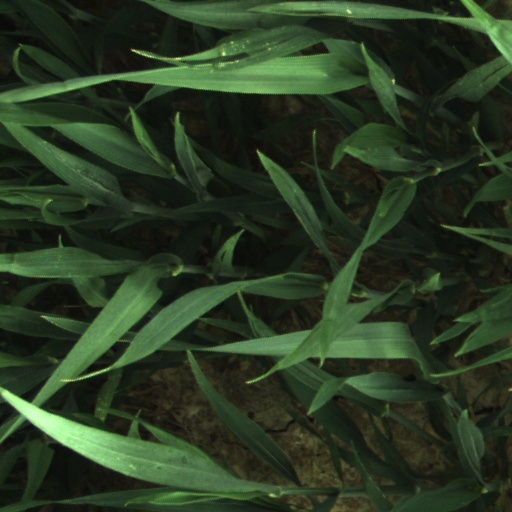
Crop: wheat